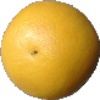
Label: Grapefruit White 1